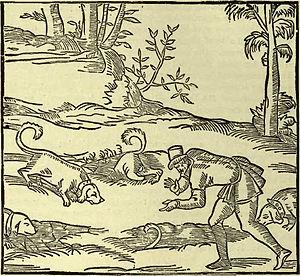
Le basset hound est une race de chiens originaire du Royaume-Uni selon la Fédération cynologique internationale. La race s'est formée au cours de croisements entre plusieurs races de bassets français. Par la suite, son importation en Angleterre puis aux États-Unis a formé le type actuel. Le basset hound est un chien courant de petite taille, de type basset, de forte corpulence. Construit comme un chien de chasse, il est surtout un chien de compagnie très populaire.